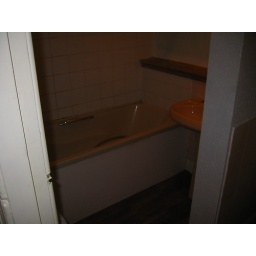
bathroom &amp;amp; toilet, the toilet is just to the right of thius picture in the alcove defined by the wall you see.